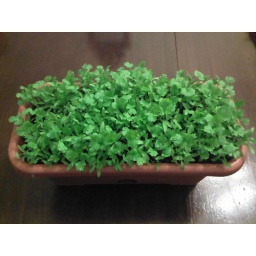
Coriander growing in a window box